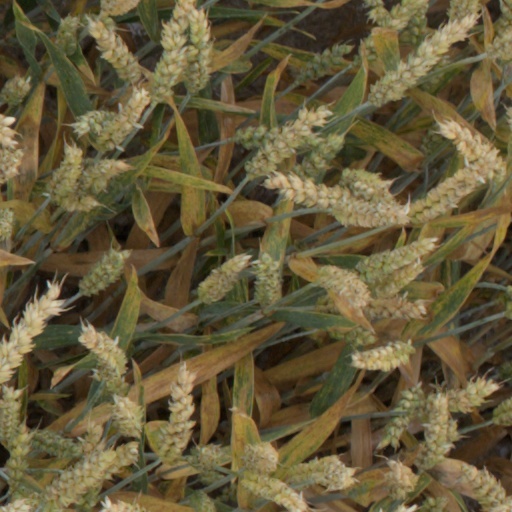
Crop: wheat